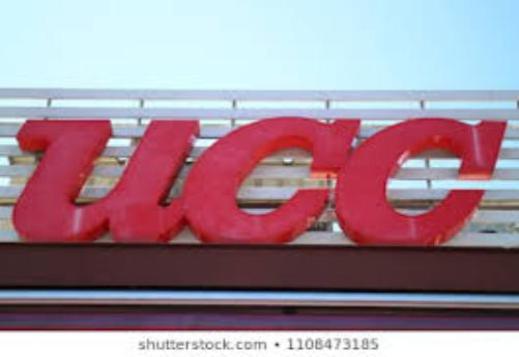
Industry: Food